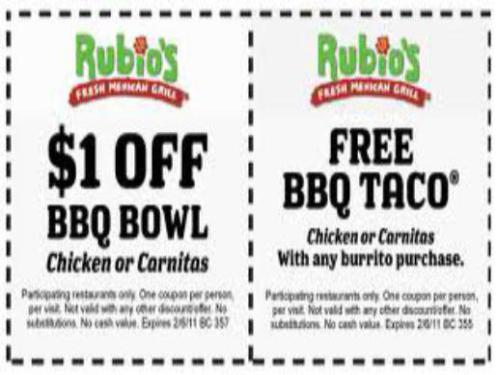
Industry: Food